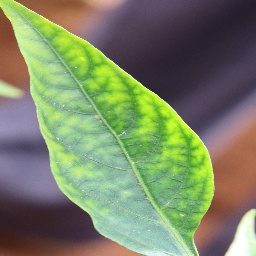
Label: nutritional